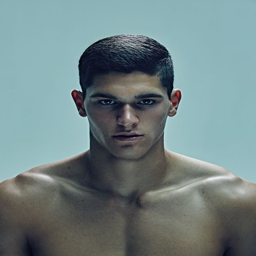
winter the men 's looks show the true power of hair .